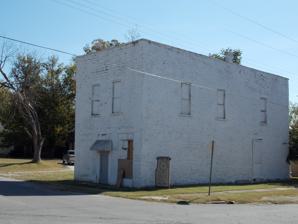
Building: The Wheel Store
Country: United States of America
Year built: 1887
United States historic place The Wheel Store U.S. National Register of Historic Places Location in Arkansas Show map of Arkansas Location in United States Show map of the United States Location River and Broad Sts., Batesville, Arkansas Coordinates 35°46′3″N 91°39′0″W / 35.76750°N 91.65000°W / 35.76750; -91.65000 Area less than one acre Built 1887 ( 1887 ) Built by Independence Co. Wheel Cooperative Architectural style Late 19th And 20th Century Revivals, Vernacular commercial NRHP reference No. 88002822 Added to NRHP December 8, 1988 The Wheel Store is a historic commercial building at River and Broad Streets in Batesville, Arkansas .  It is a two-story ashlar sandstone structure, with a flat roof.  Its front facade has a single storefront, with two now-filled window openings flanking the entrance on the first level, and two windows above.  The building was erected in 1887 to house a store and meeting space for a local chapter of the Agricultural Wheel , an agrarian reform organization established in Arkansas in the early 1880s. The building was listed on the National Register of Historic Places in 1988. See also National Register of Historic Places listings in Independence County, Arkansas References